Jalaja

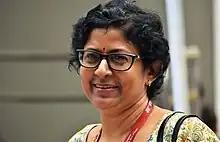

Jalaja (born 13 December 1961) is an Indian actress in Malayalam films and few Tamil films, who was active during the 1970s and 1980s. She had won Kerala State Film Award for Best Actress and Filmfare Award for Best Actress in 1981 for the movie "Venal" directed by Lenin Rajendran. Her family roots are from Kollam and Alappuzha district, Kerala.